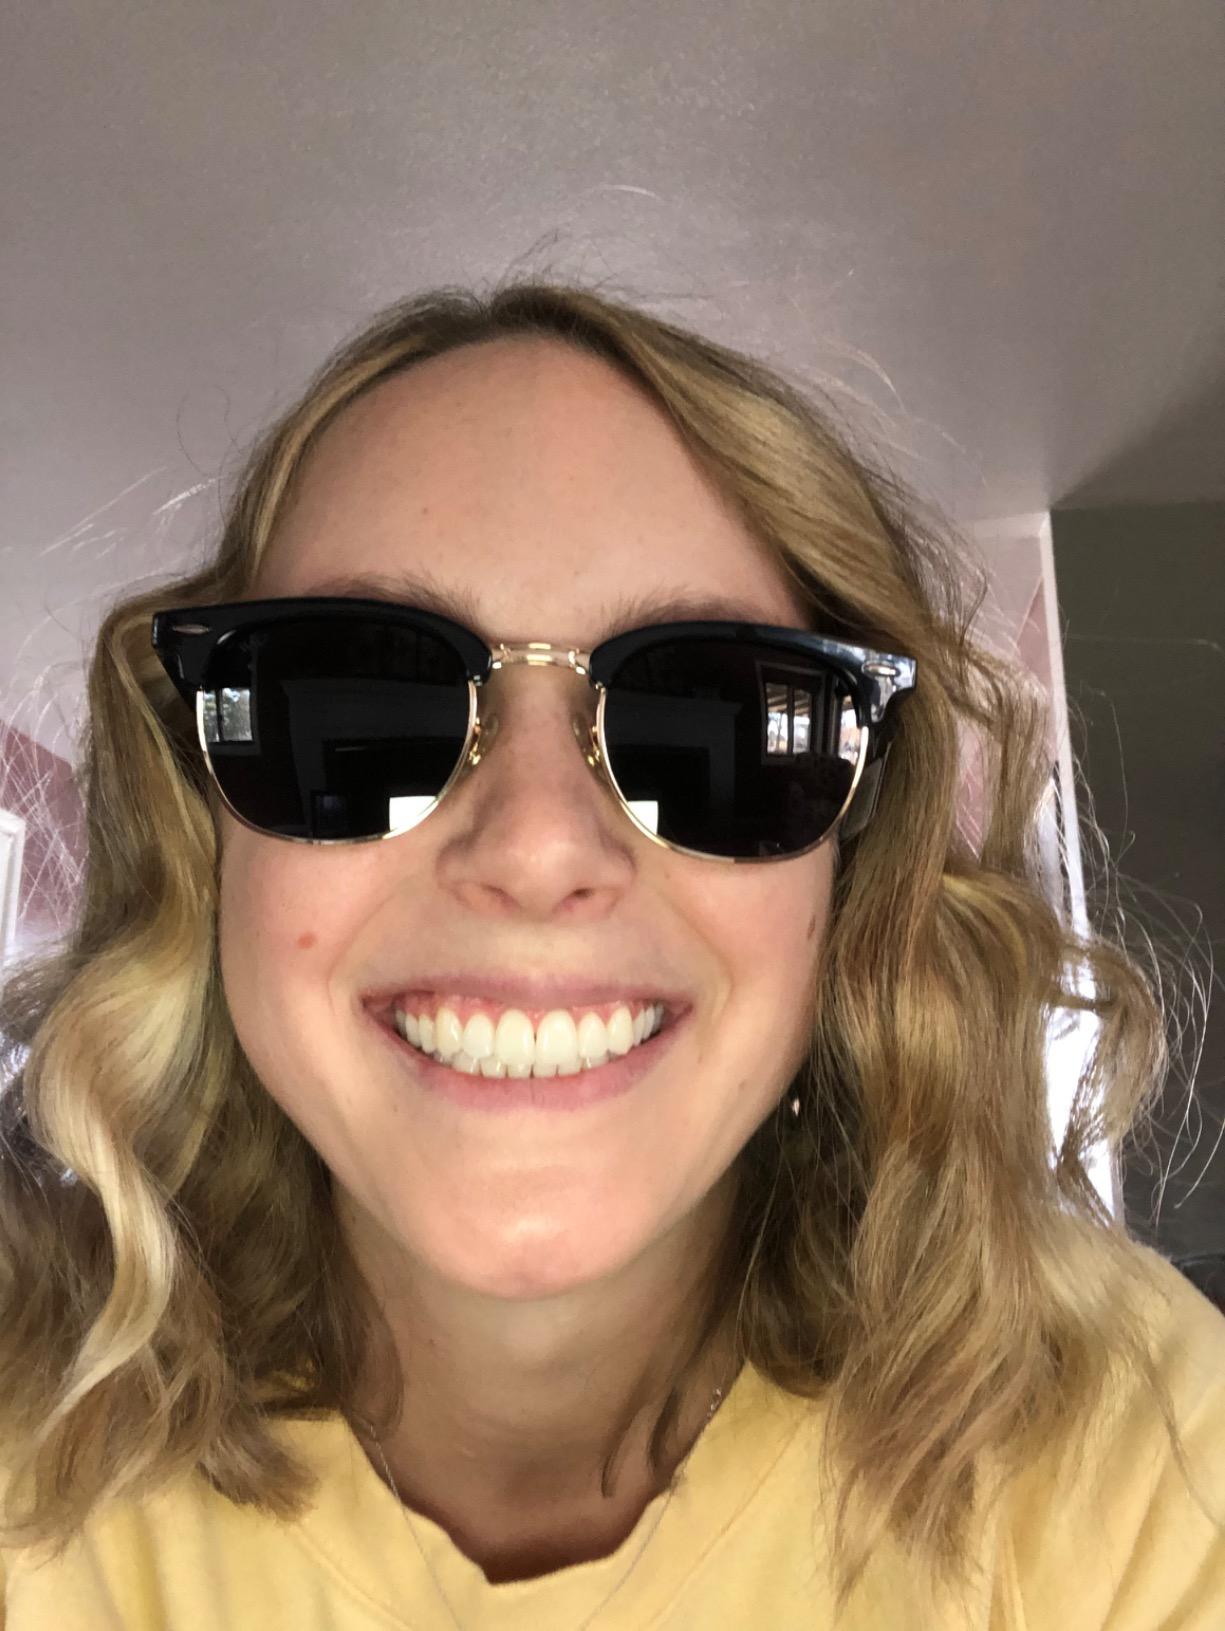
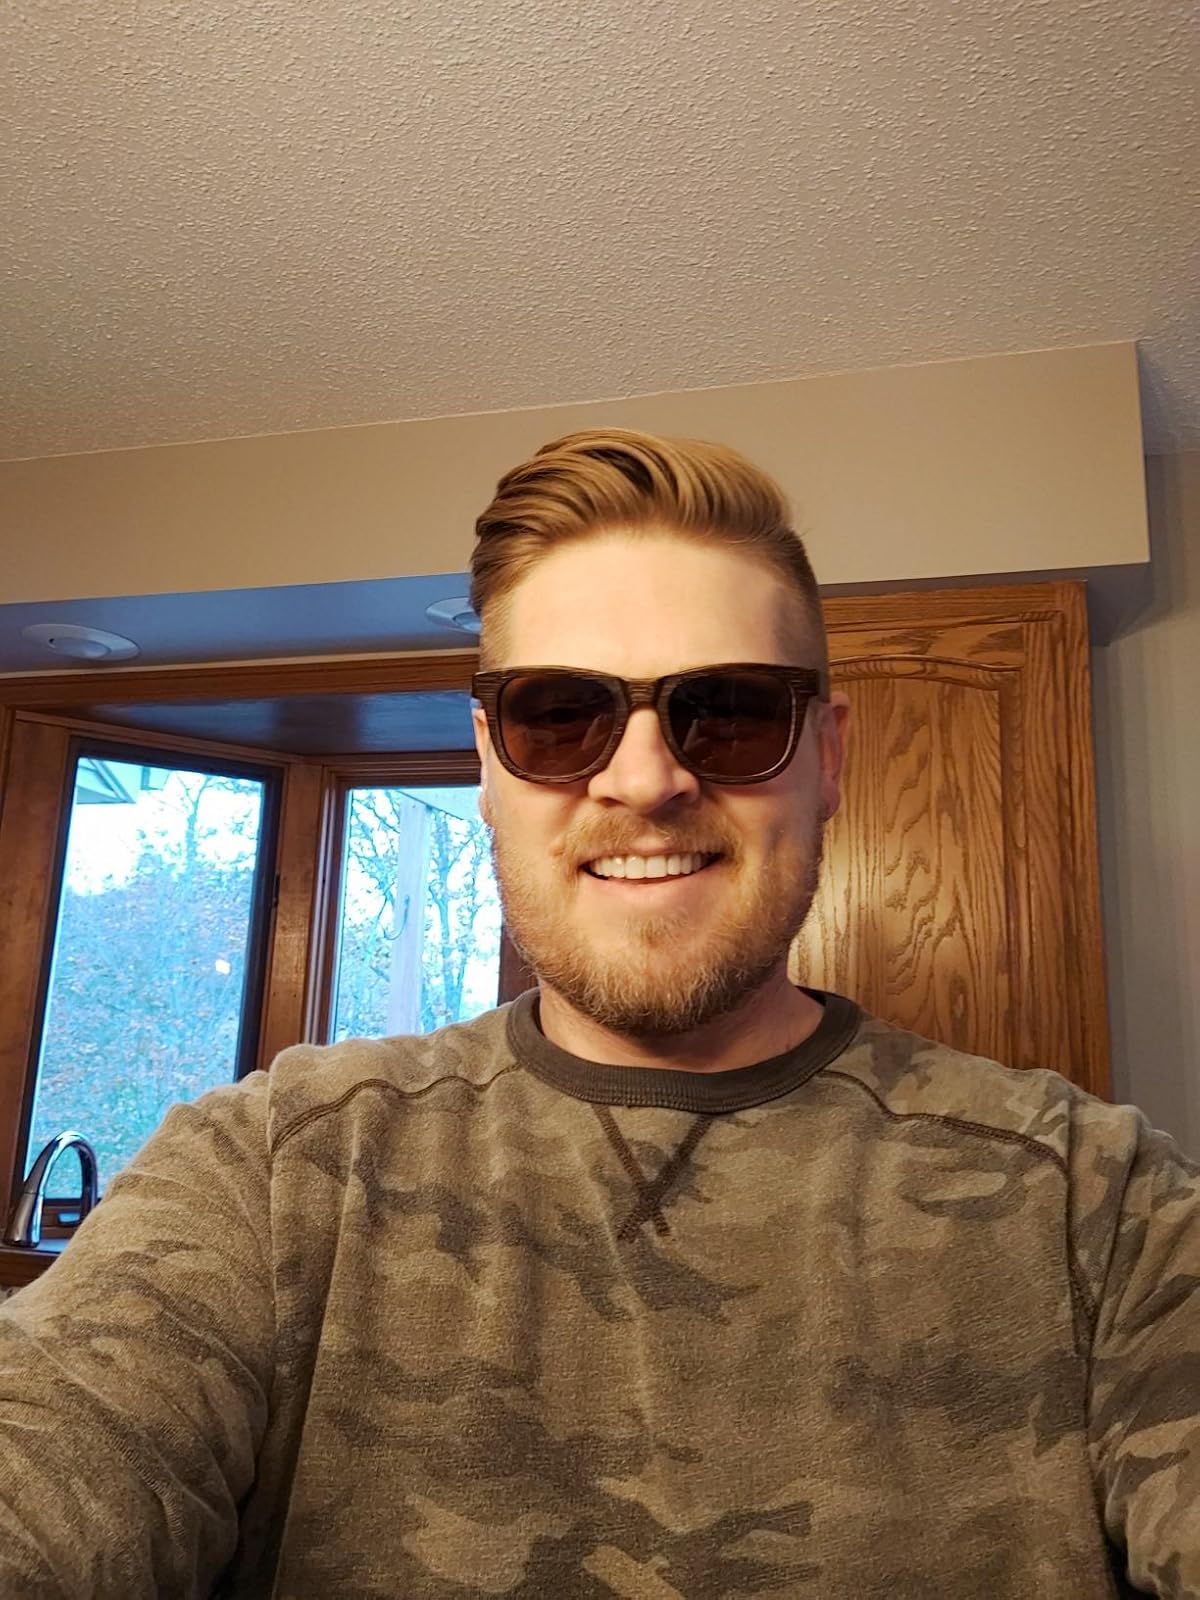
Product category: accessories_sunglasses
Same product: no